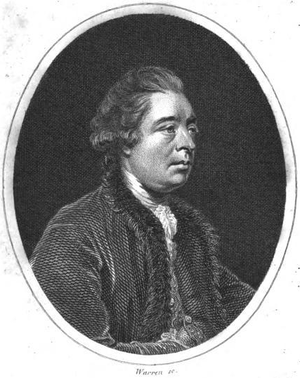
John Hawkesworth, né en 1715 à Londres et mort en 1773, est un écrivain et éditeur anglais. Il semble qu'il ait été clerc d'un avocat mais plus certainement en autodidacte. En 1744 il succède à Samuel Johnson comme contributeur des débats parlementaires pour The Gentleman's Magazine et de 1746 à 1749 il signe des poésies au nom de Greville pour ce même journal.